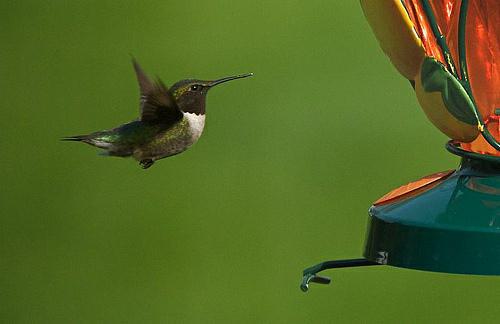
A photo of a ruby throated hummingbird